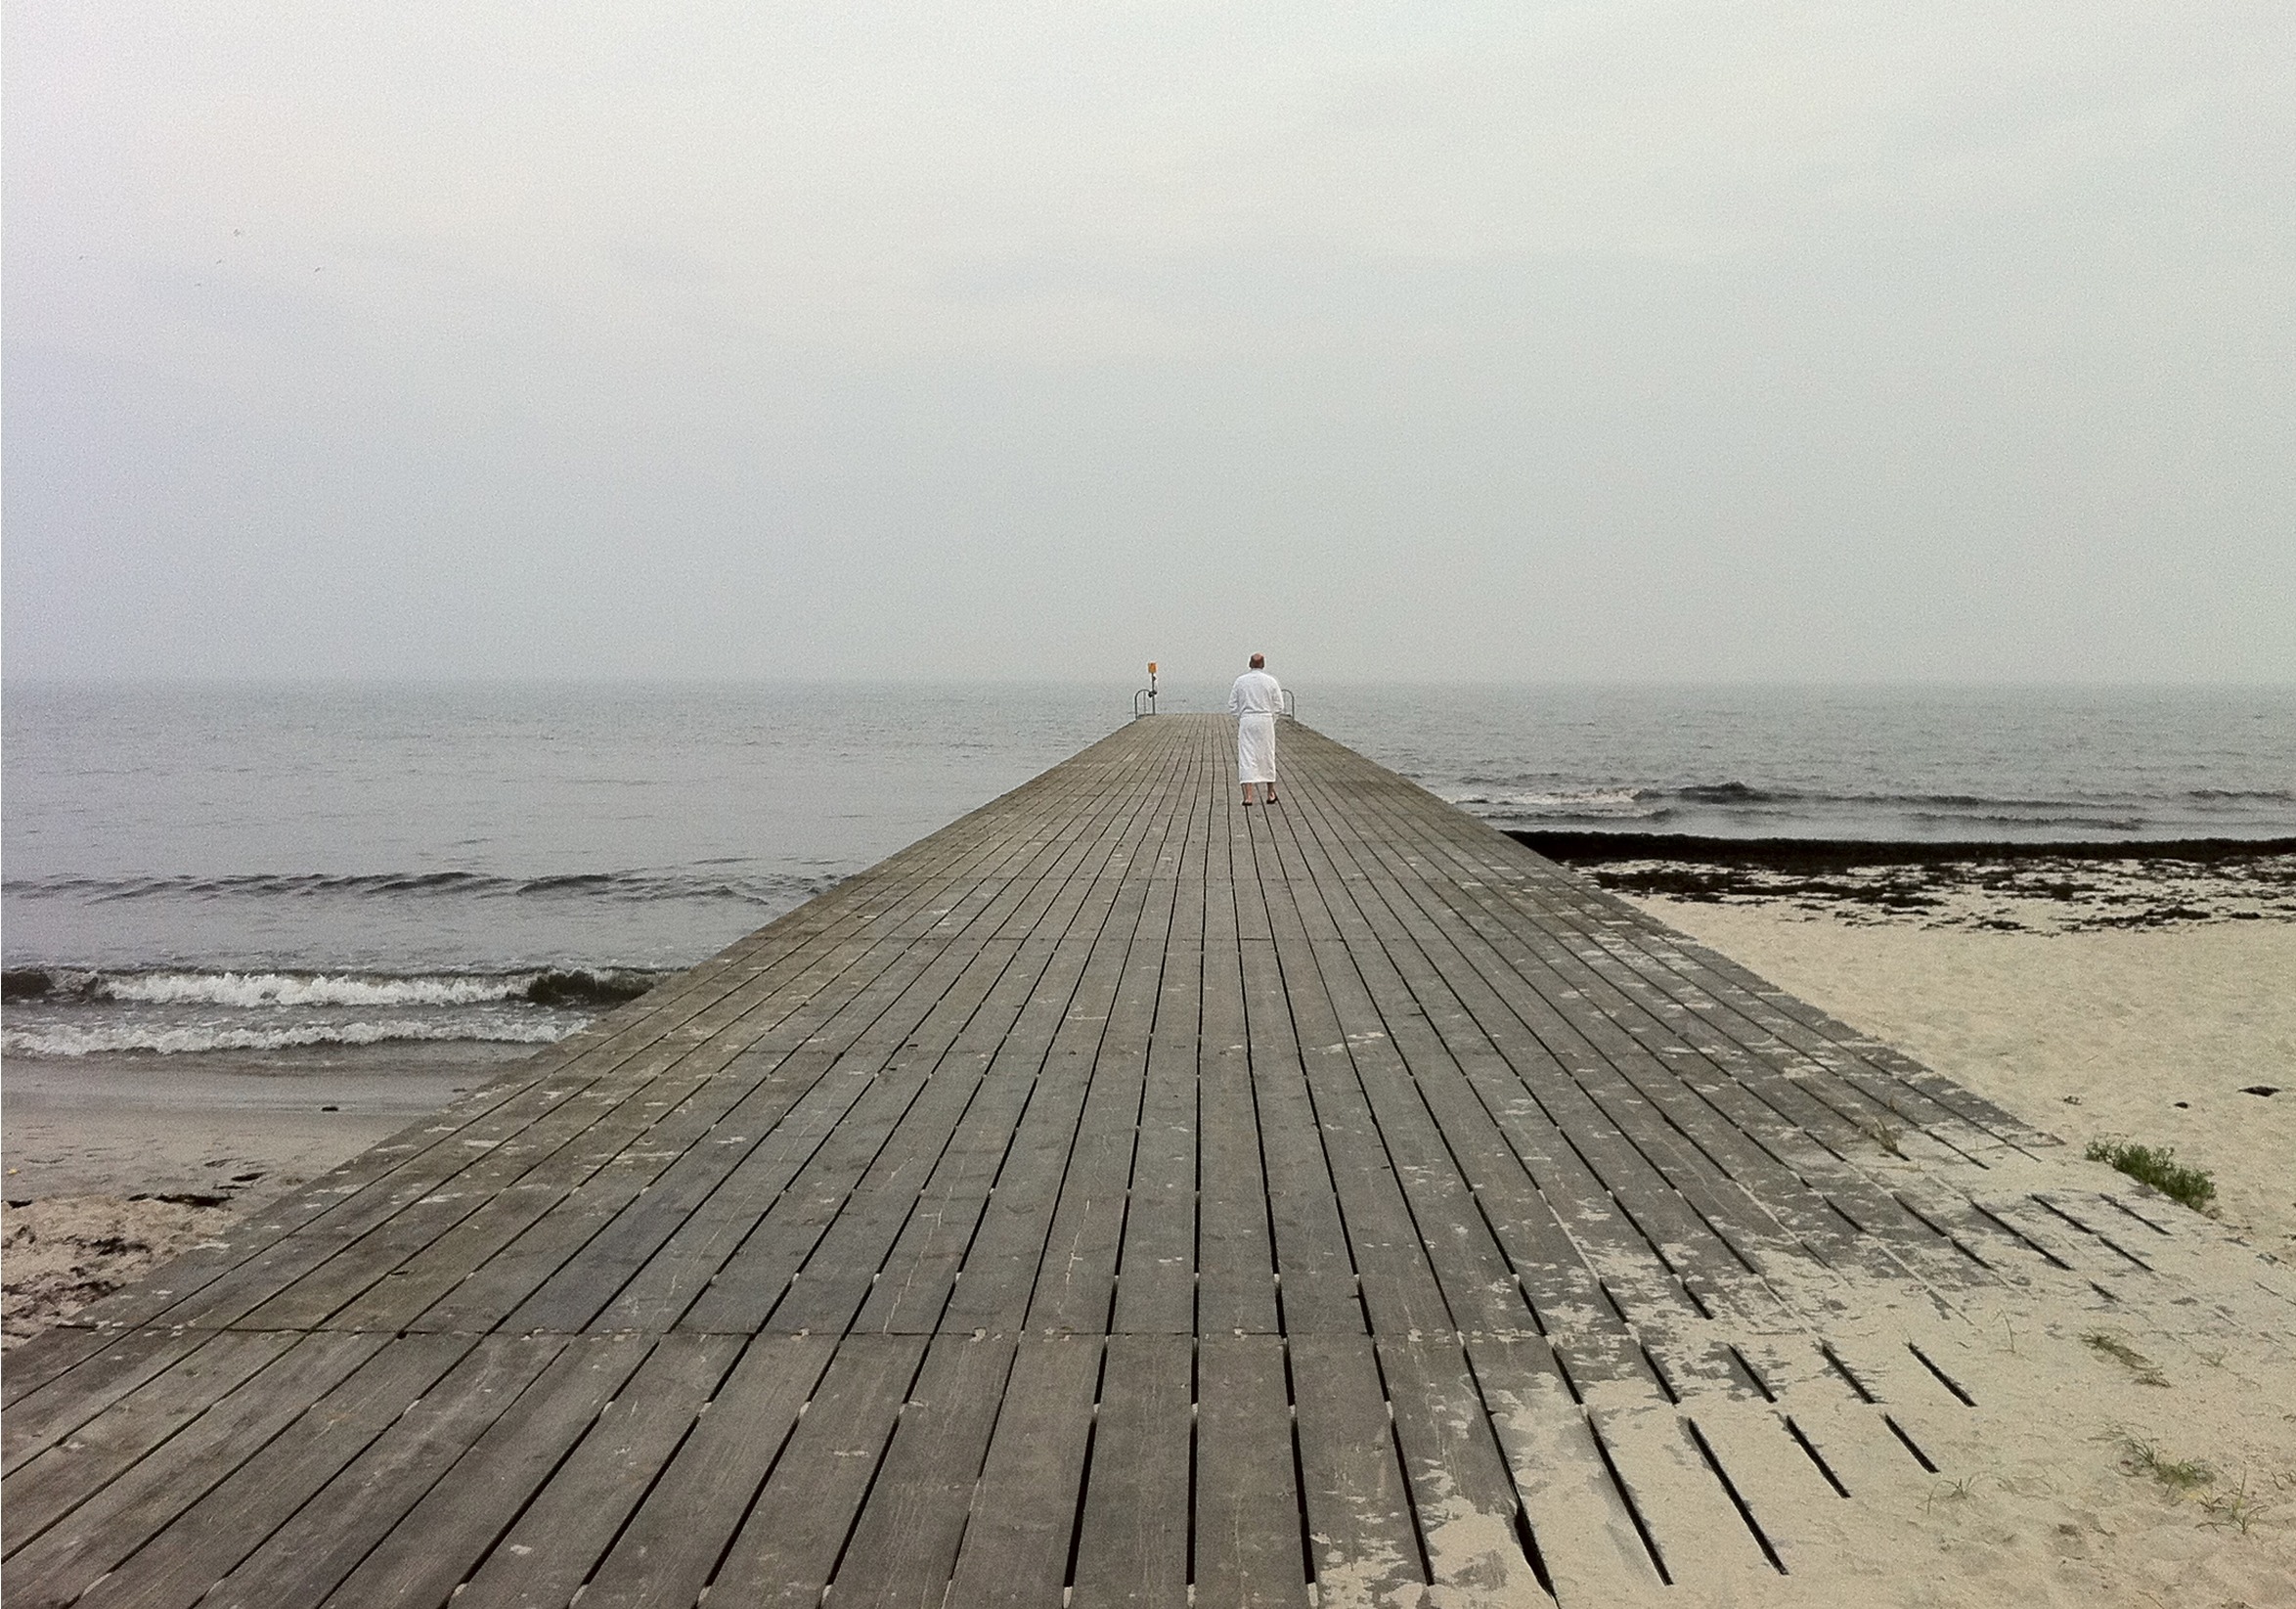
beach, sea, coast, sand, ocean, horizon, boardwalk, shore, wave, pier, walkway, tower, rest, breakwater, mudflat